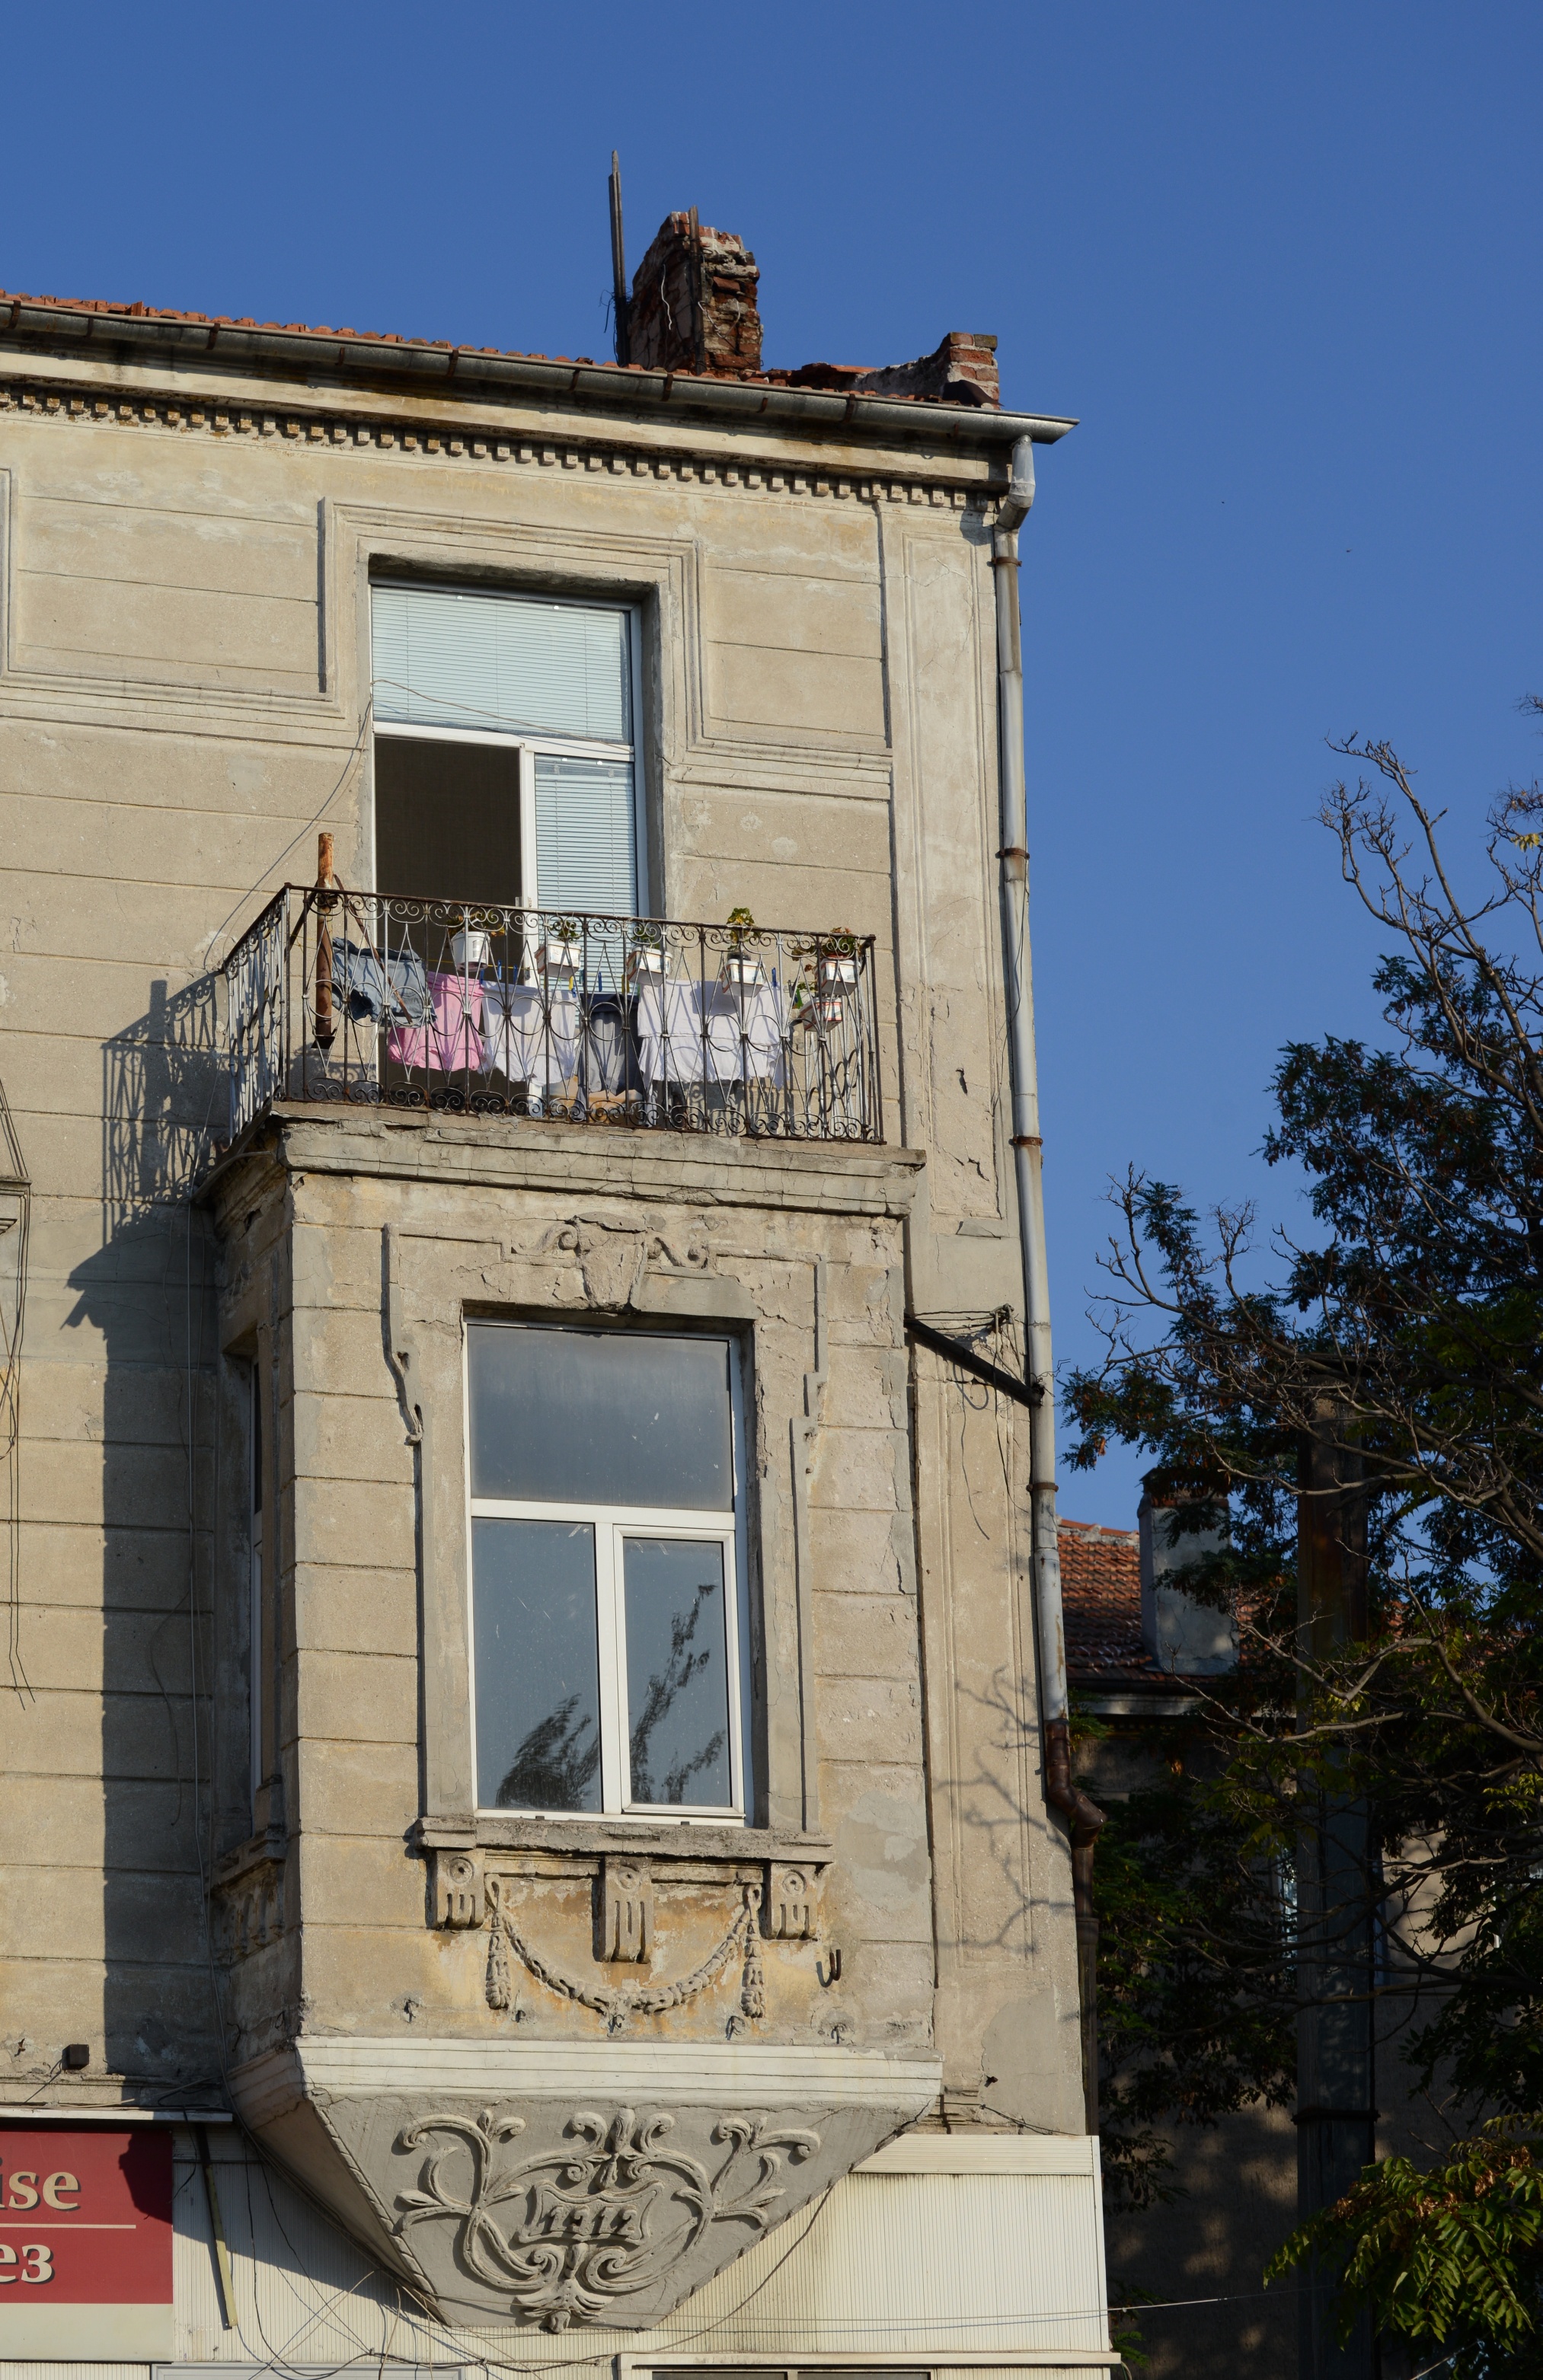
architecture, house, window, town, home, wall, europe, tower, landmark, facade, nikon, bell tower, cool image, nikkor, d800, 70300mm, nikond800, 70300mmf4556gvr, bulgaria, burgas, urban area